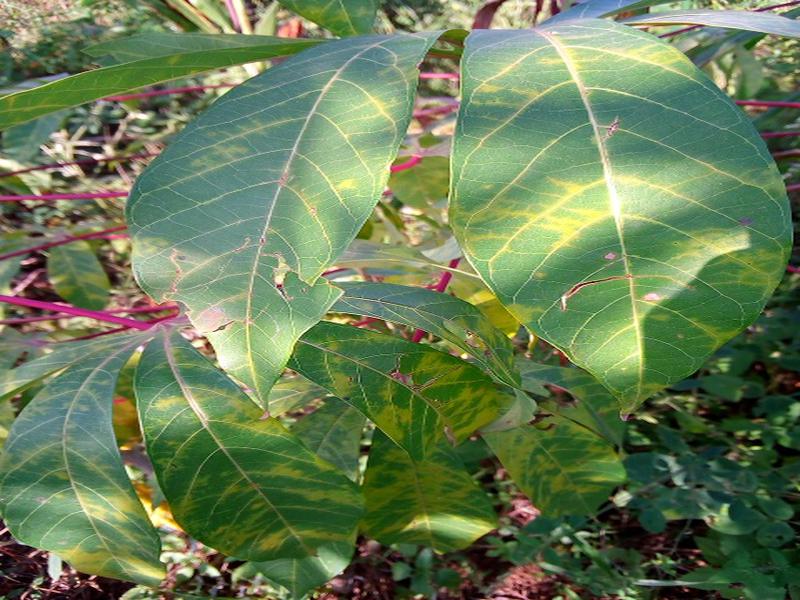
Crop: cassava
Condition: brown_streak_disease